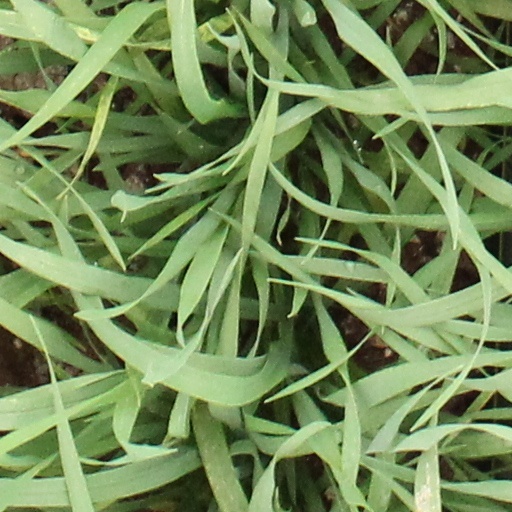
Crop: wheat